History of the Washington Nationals

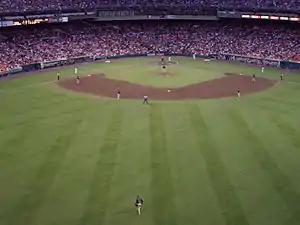
Nationals at bat against the San Diego Padres in RFK Stadium, 8 July 2006

The team's relocation to Washington was contingent on a financing plan for the Nationals' new stadium—this plan quickly became the subject of much debate on the Council of the District of Columbia.